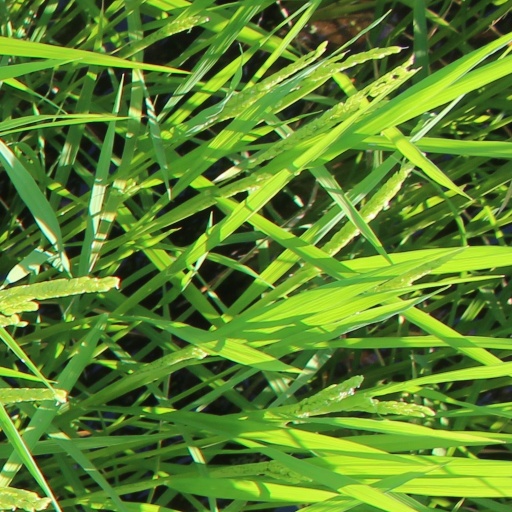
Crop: rice